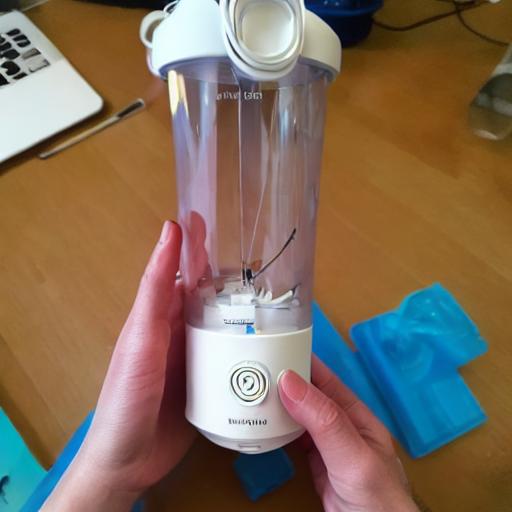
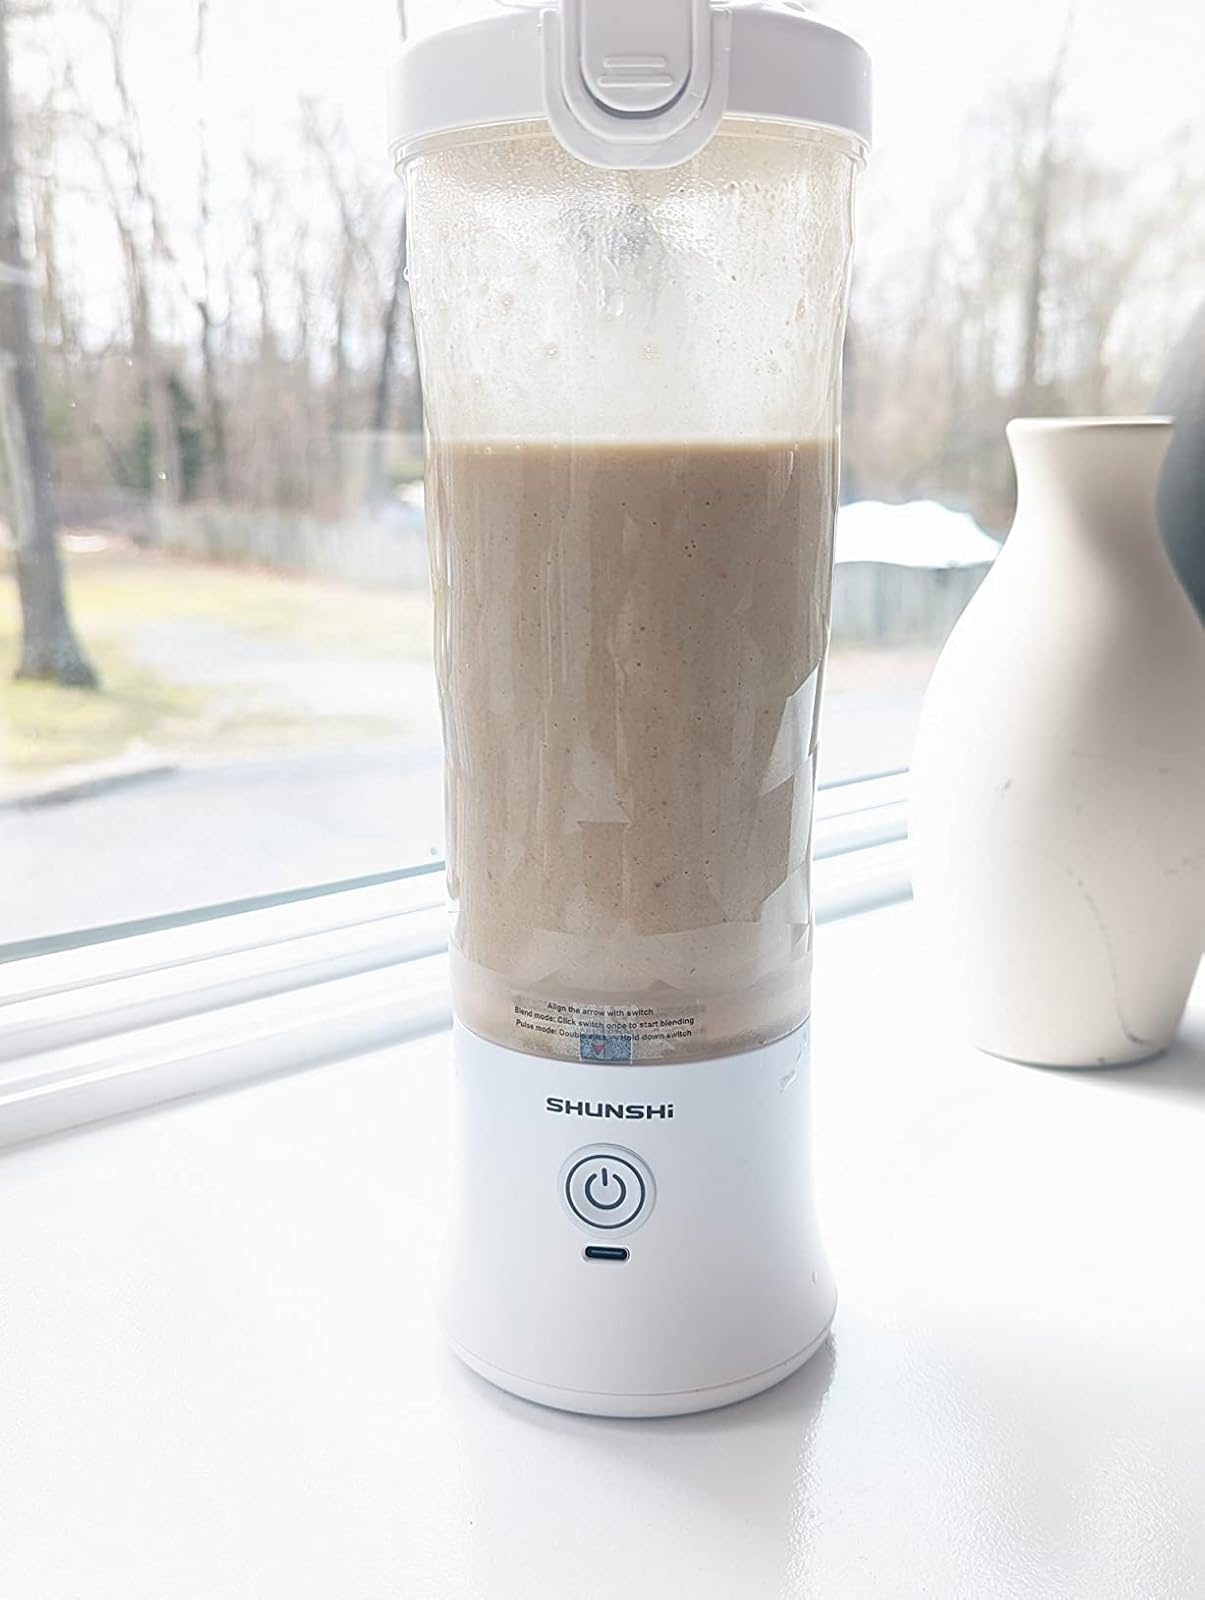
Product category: items_blender
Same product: no